Compañía Vinícola del Norte de España

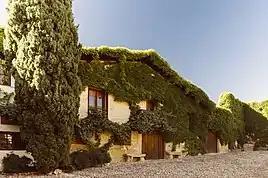
Viñedos del Contino

Viñedos del Contino forms a set-in which vineyards and wines are integrated. It is established around an old manor house, in a meander of the Ebro River. Its wines are obtained only from the vines planted in its 62 hectares that combine different soils, heights, and grape varieties, located in Laserna, in the lands of Laguardia (Rioja Alavesa). The winery has an individualized system of grape harvesting, coming only from the same vineyards that surround the manor house, and the personality of each wine is marked by the origin of its plot. Contino established in Rioja in 1973 the concept of the Bordeaux "chateau" next to an ancient olive tree, thus becoming the only pioneer in importing this style of winery and winemaking in Spain.